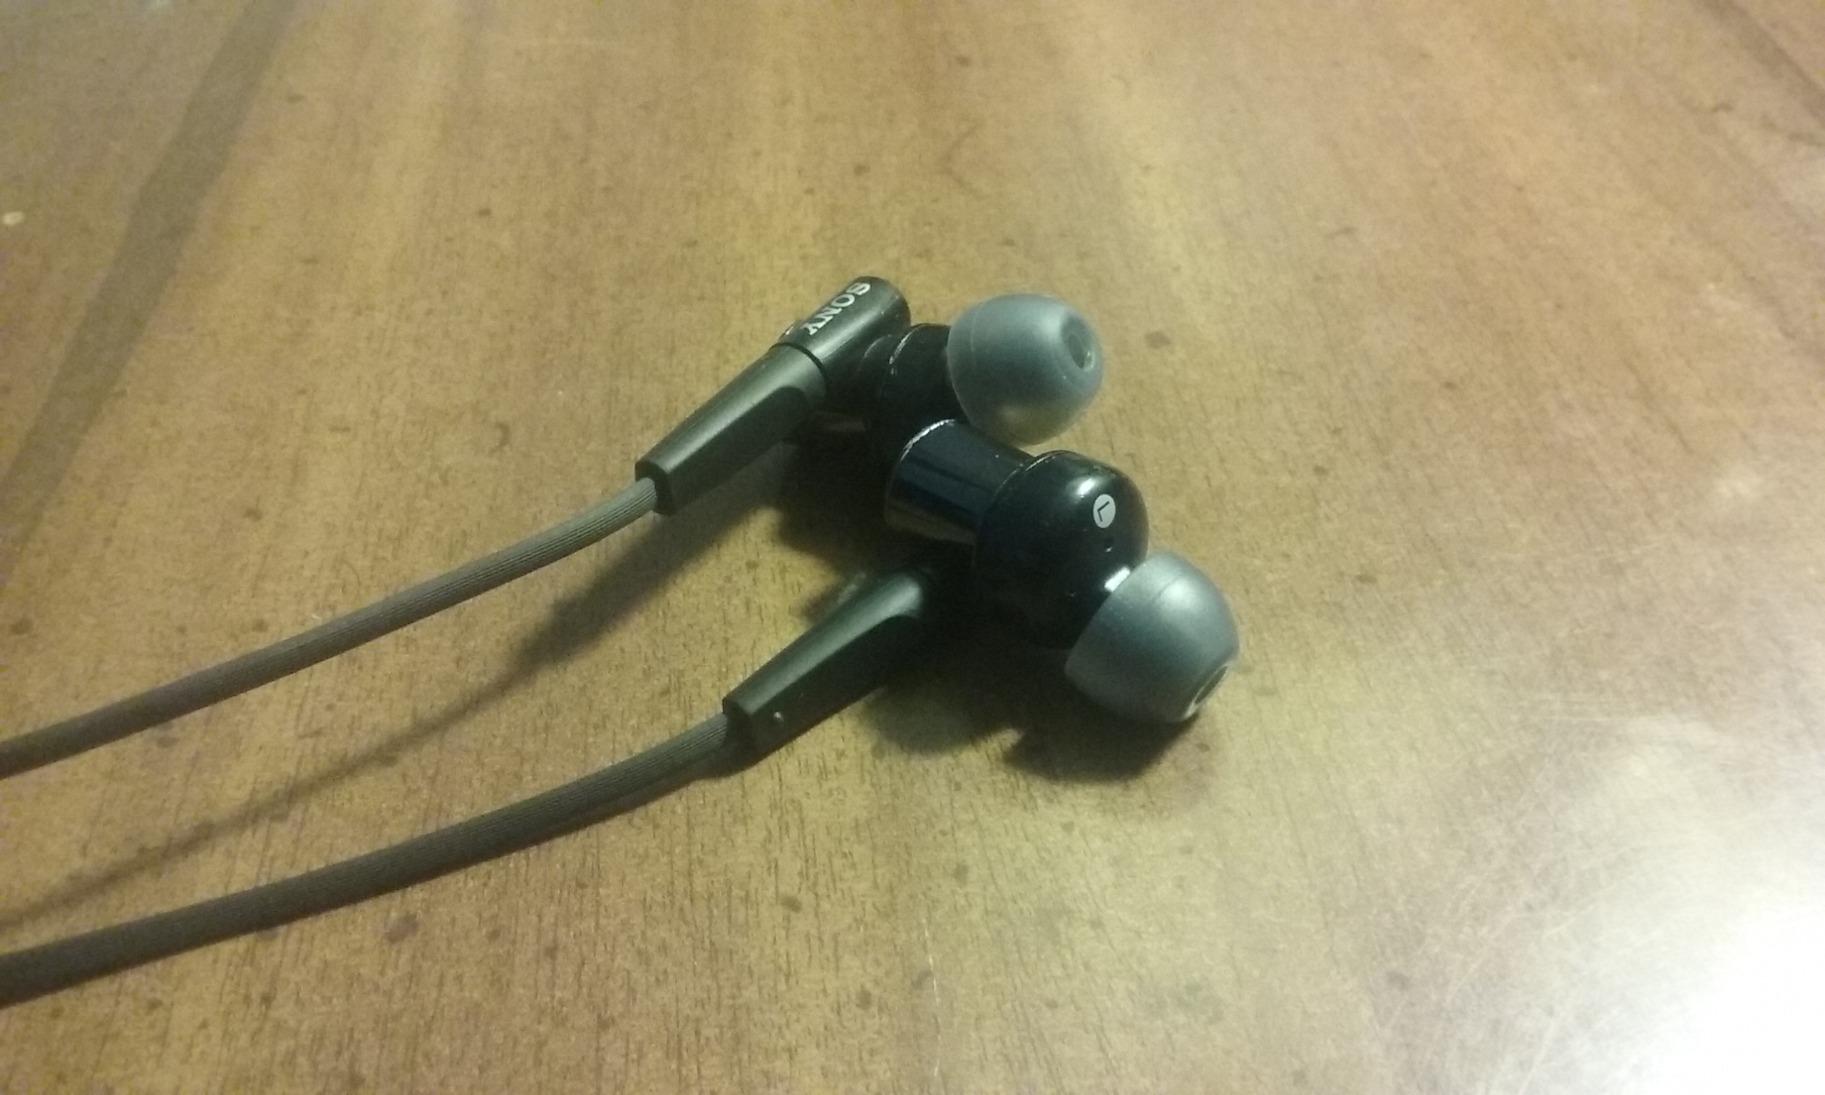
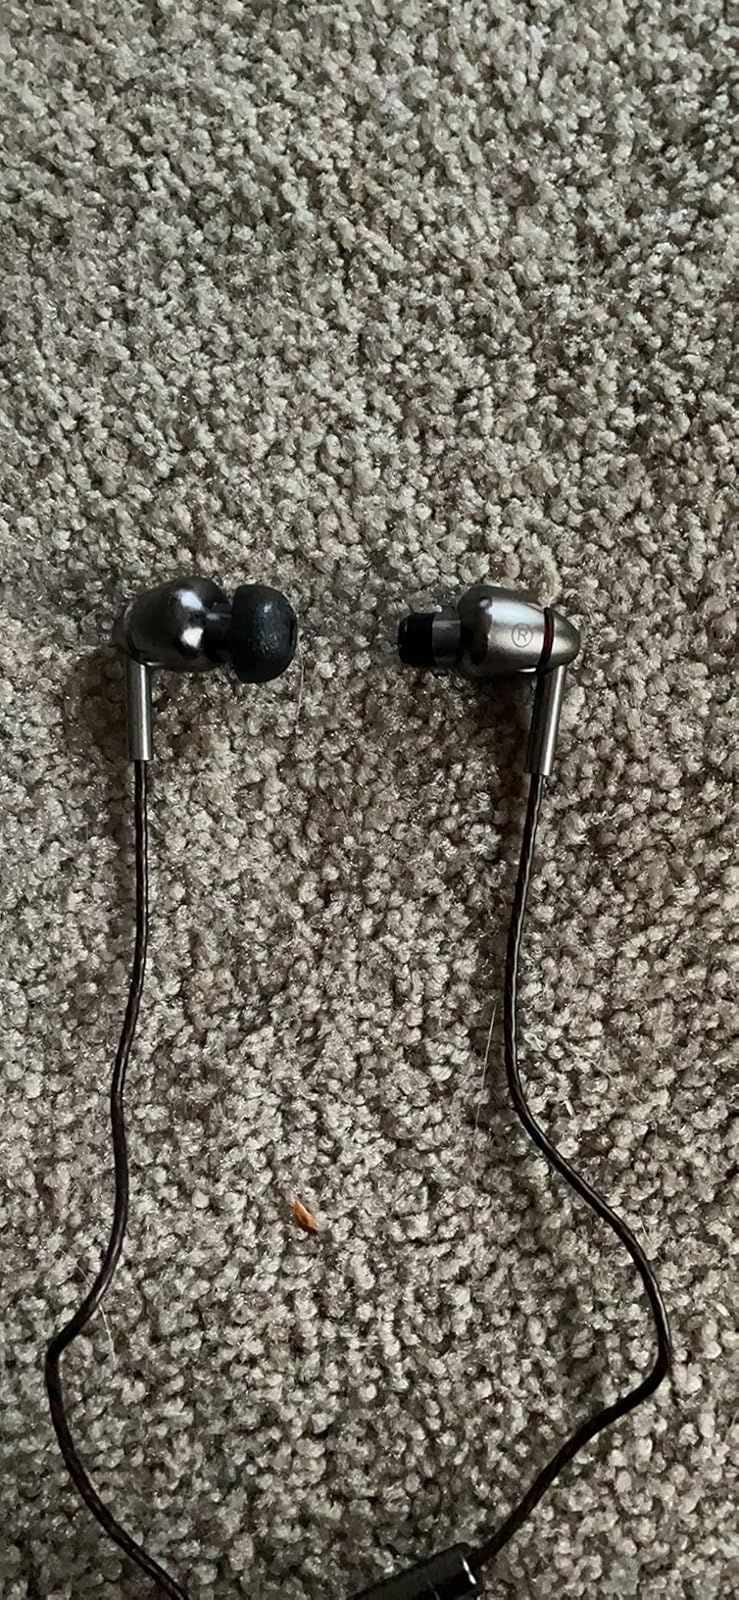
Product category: headphones
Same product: no